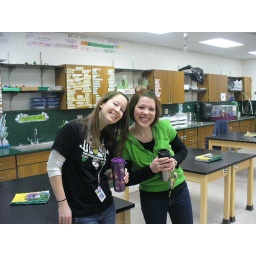
Teachers paint their hair green and orange in honor of leukemia and lymphoma patients at their school.